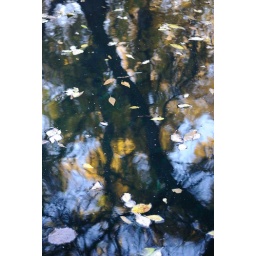
An attempt at an abotract of leaves floating on a golden coloured backdrop of tree leaves being reflected in the water.